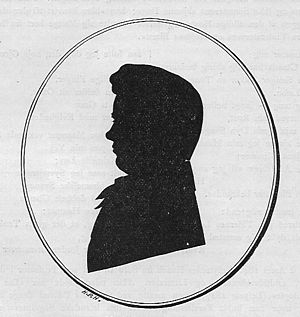
Christian Wilster
Christian Friedrich Emil Wilster var en dansk digter og oversætter af klassiske tekster.